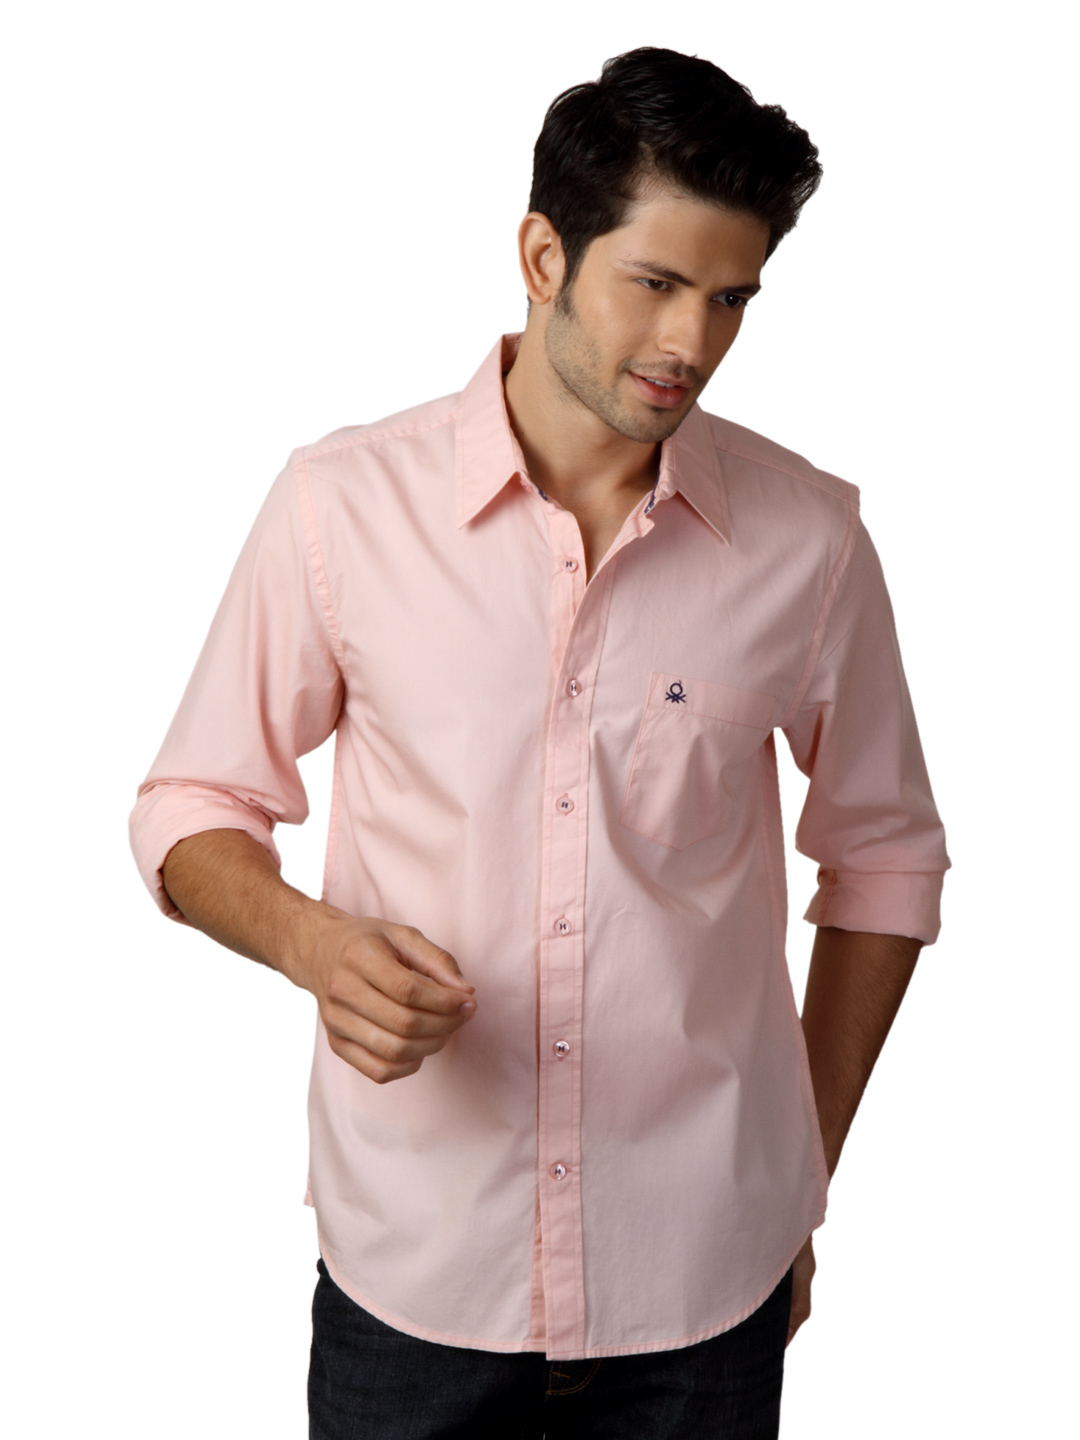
United Colors of Benetton Men Pink Shirt
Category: Apparel / Topwear / Shirts
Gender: Men
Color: Pink
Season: Summer 2012
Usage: Casual